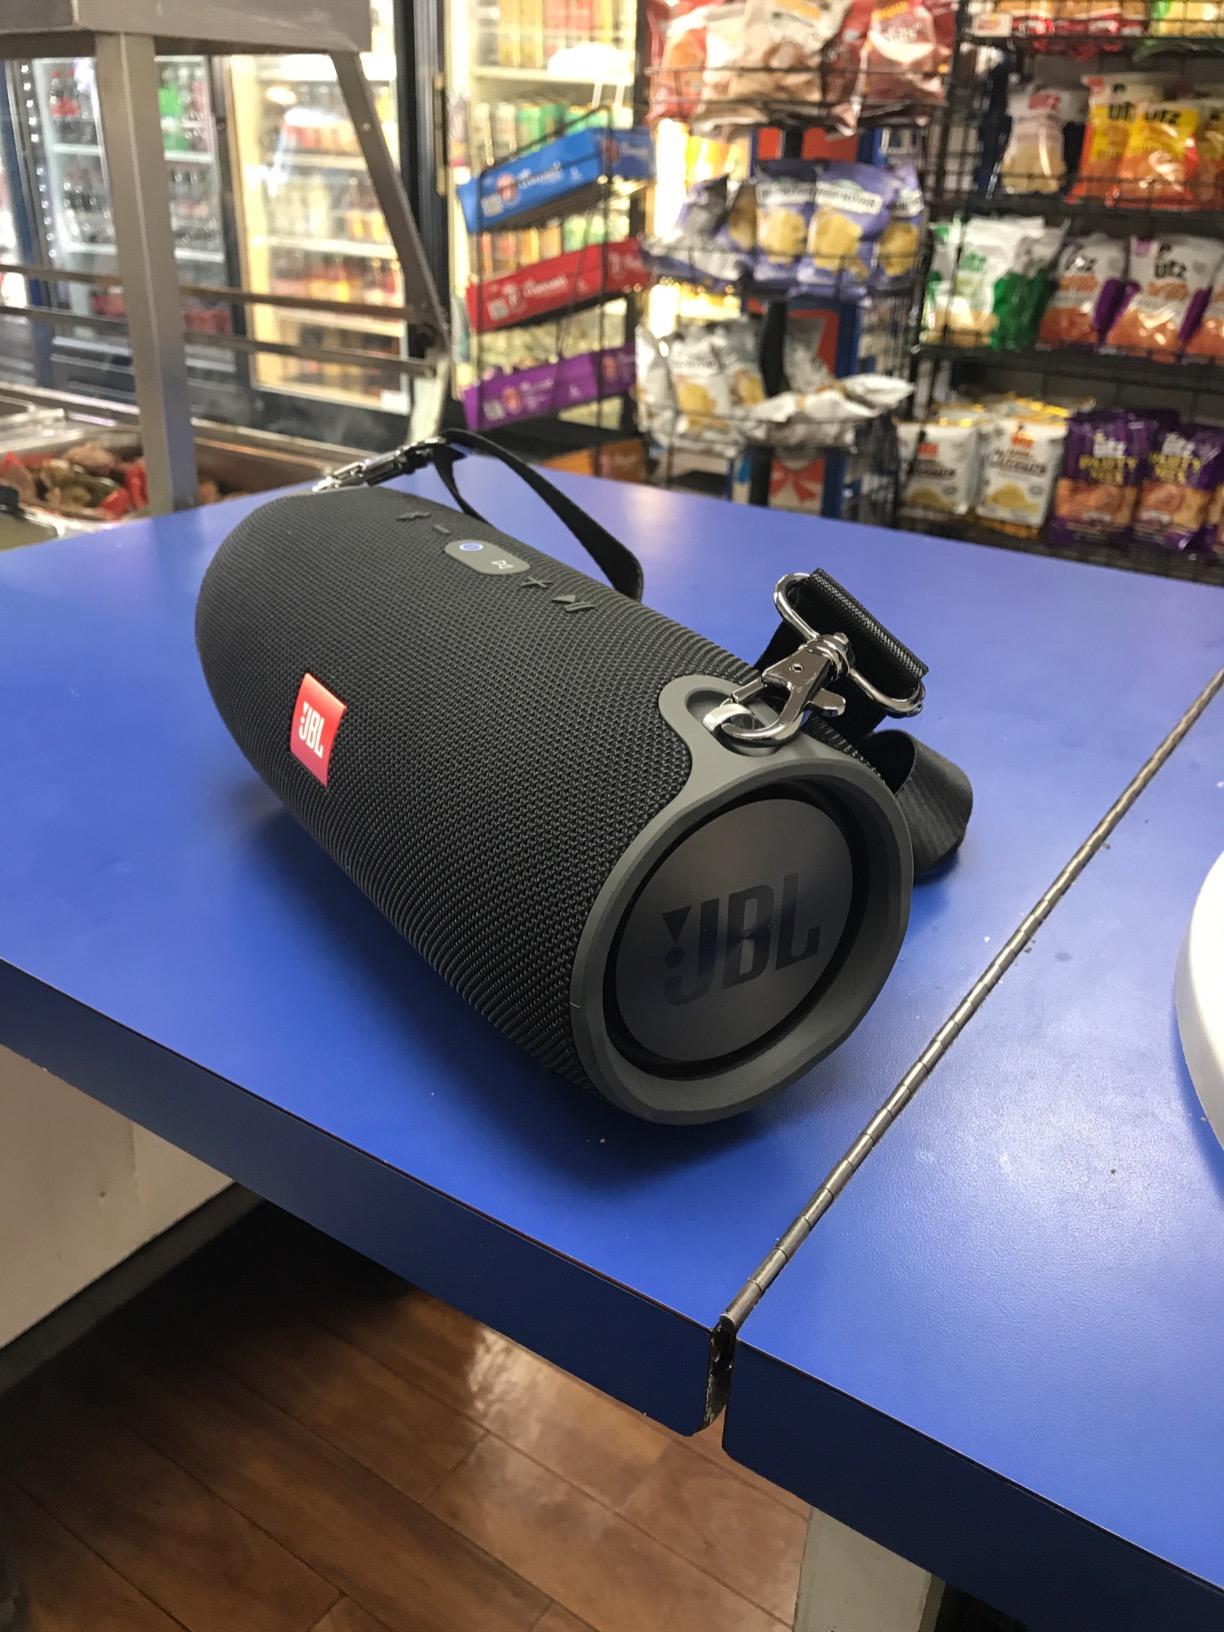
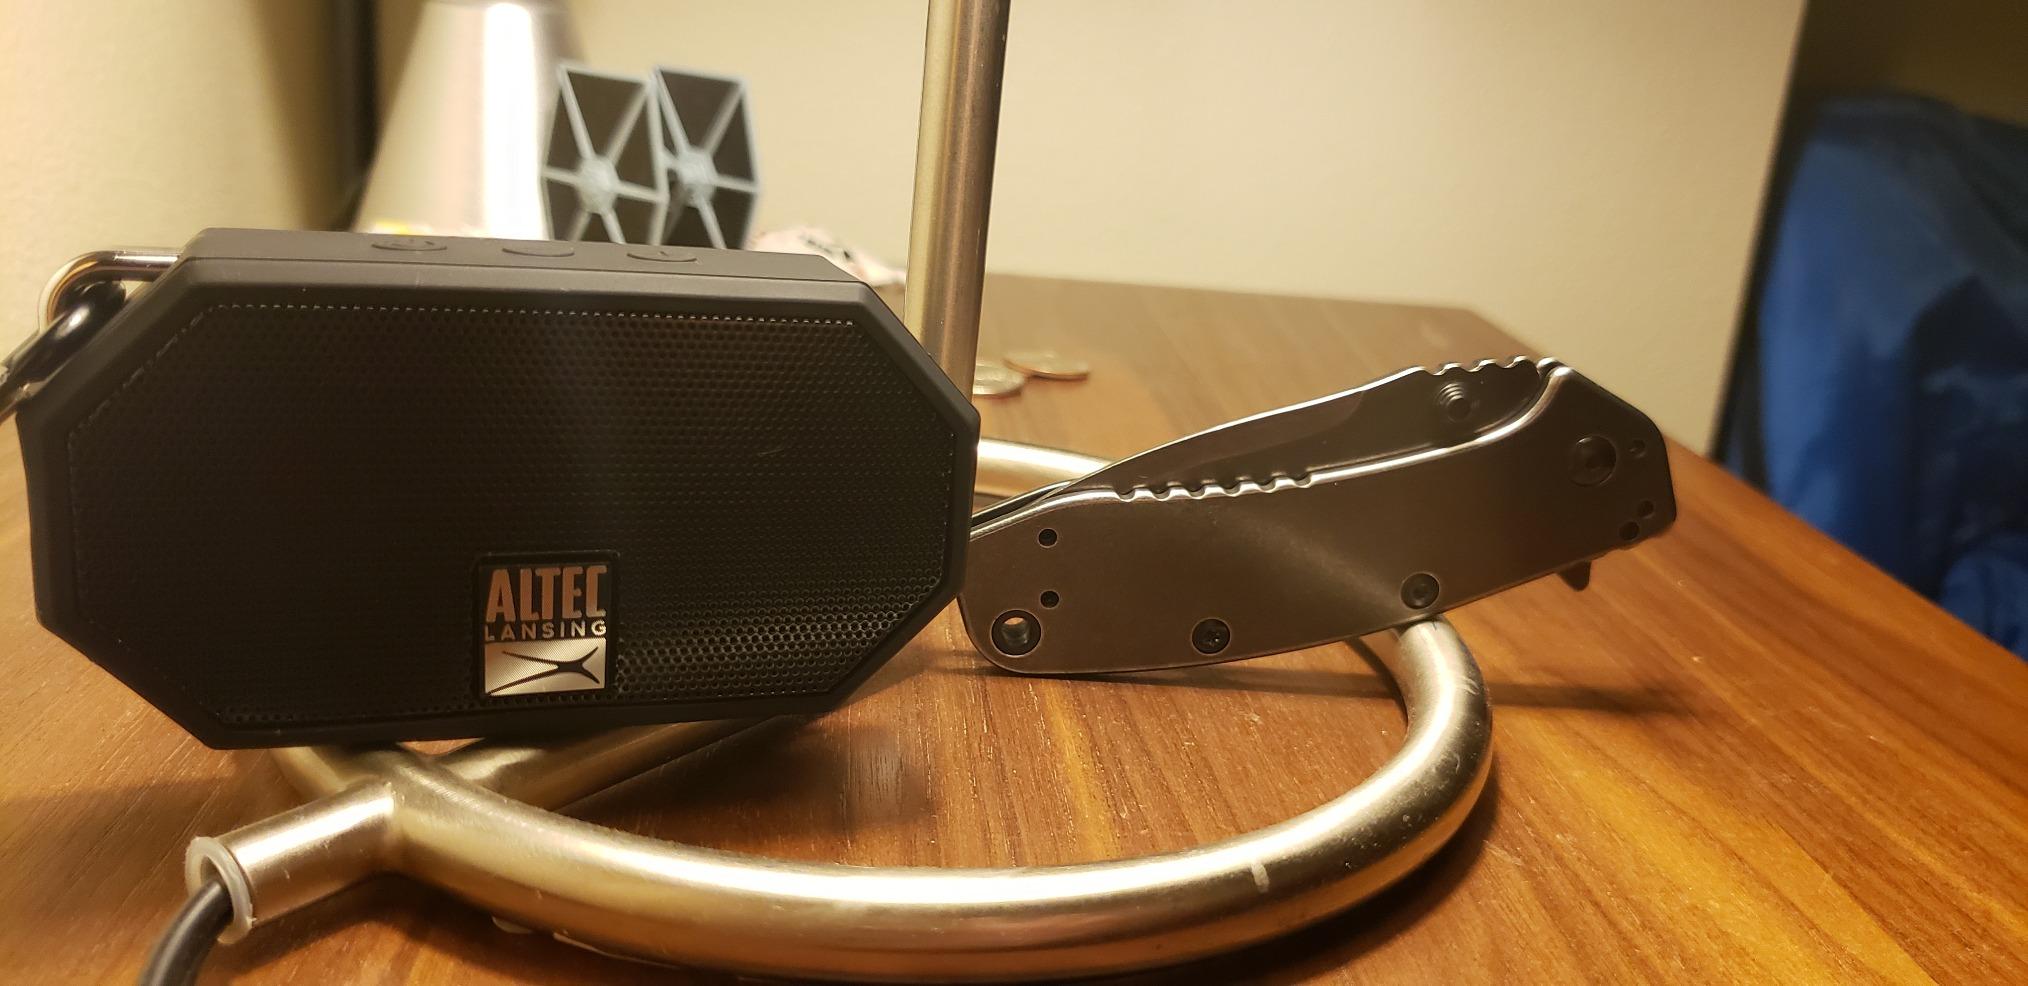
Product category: speaker
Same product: no